Samuel P. Capen

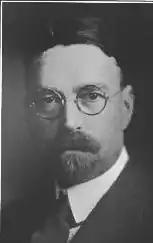

Samuel Paul Capen (March 21, 1878- June 22, 1956) was an American educational administrator. He served as president of the American Council on Education and as chief of the higher education branch of the Office of Education before becoming the first salaried, full-time chancellor at the University at Buffalo. Capen led the university between 1922 and 1950.